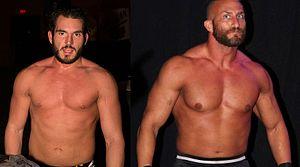
DIY est une équipe de catch composée de Johnny Gargano et Tommaso Ciampa. Le duo travaille actuellement à la World Wrestling Entertainment dans la division NXT.